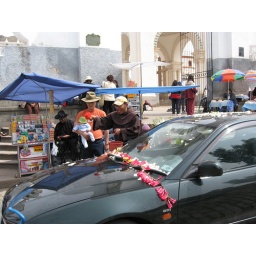
Holy water sprinkling in car